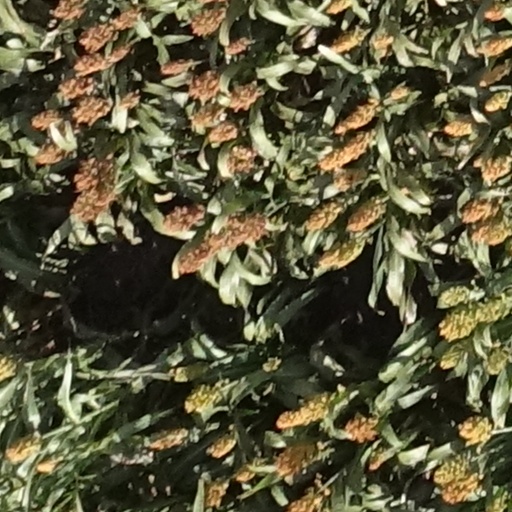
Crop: sorghum